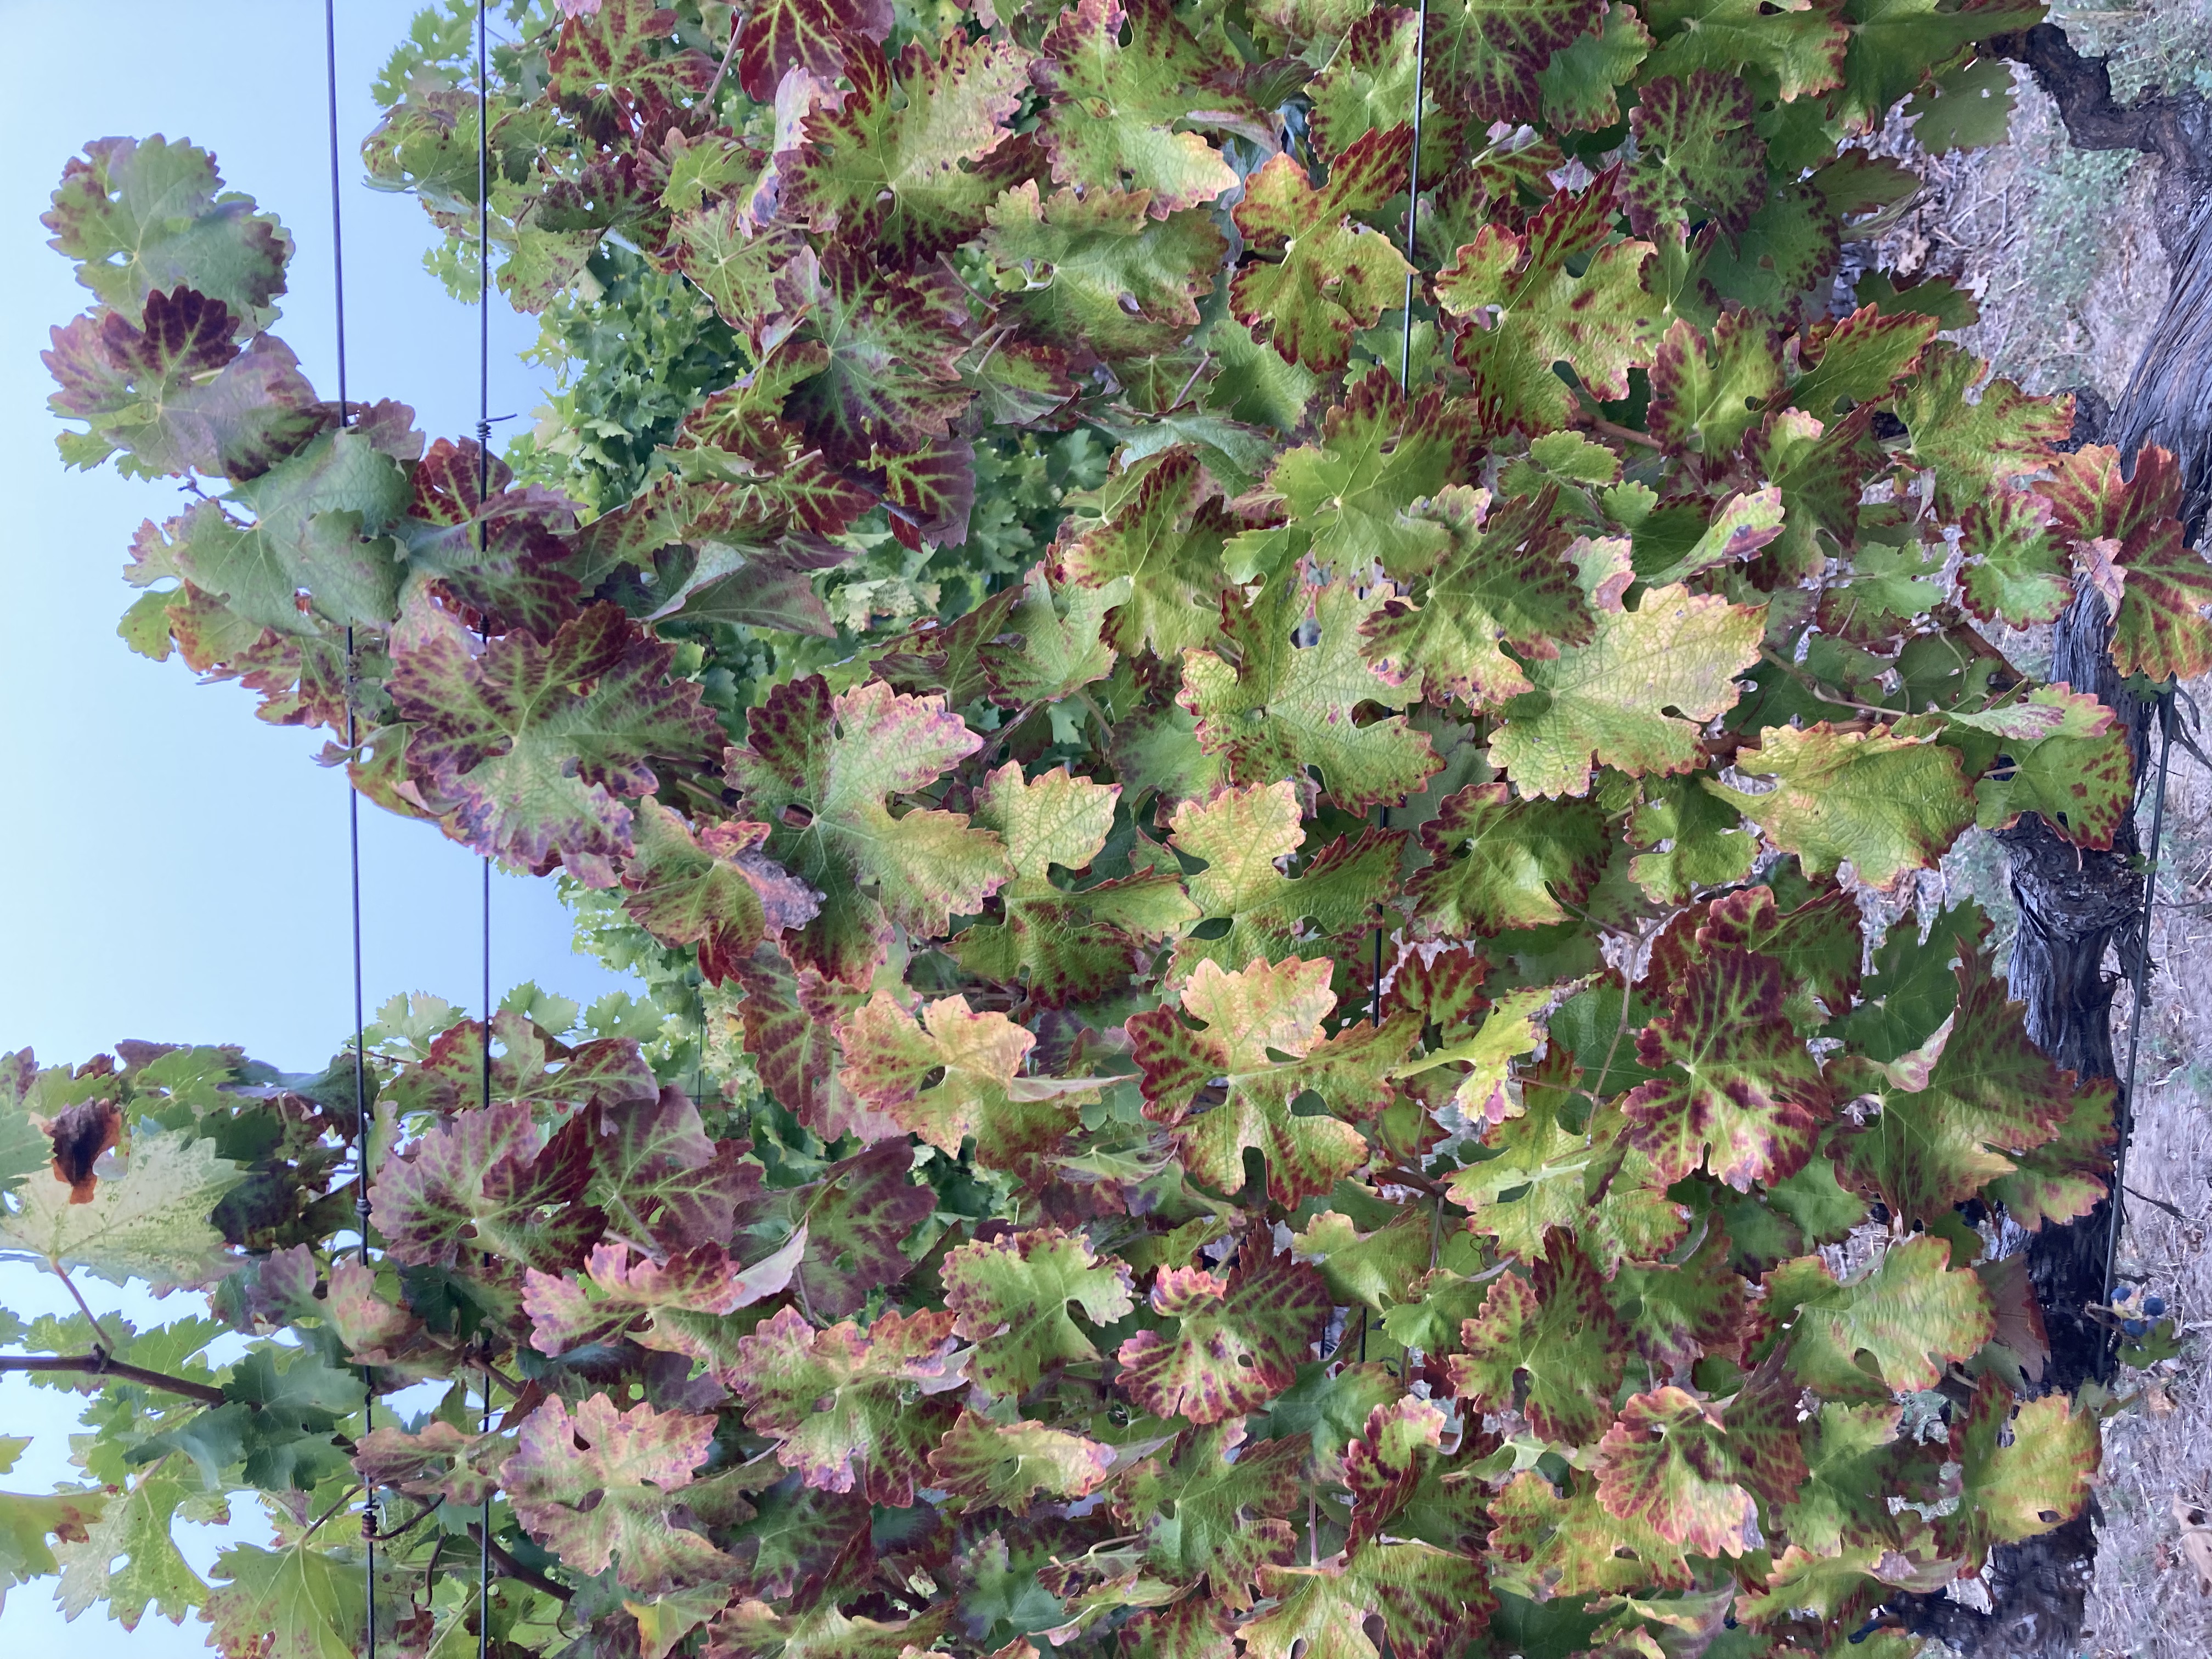
Label: Leafroll 3